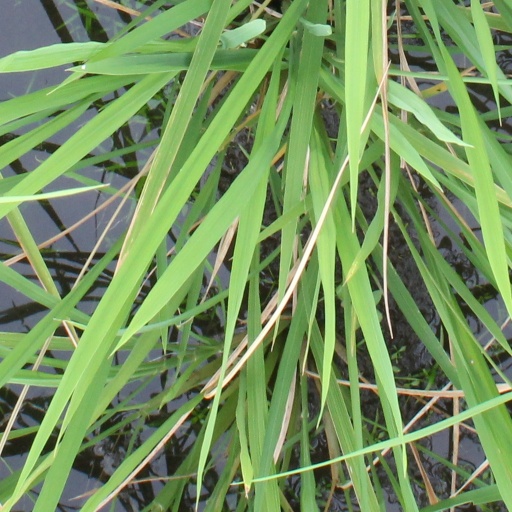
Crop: rice